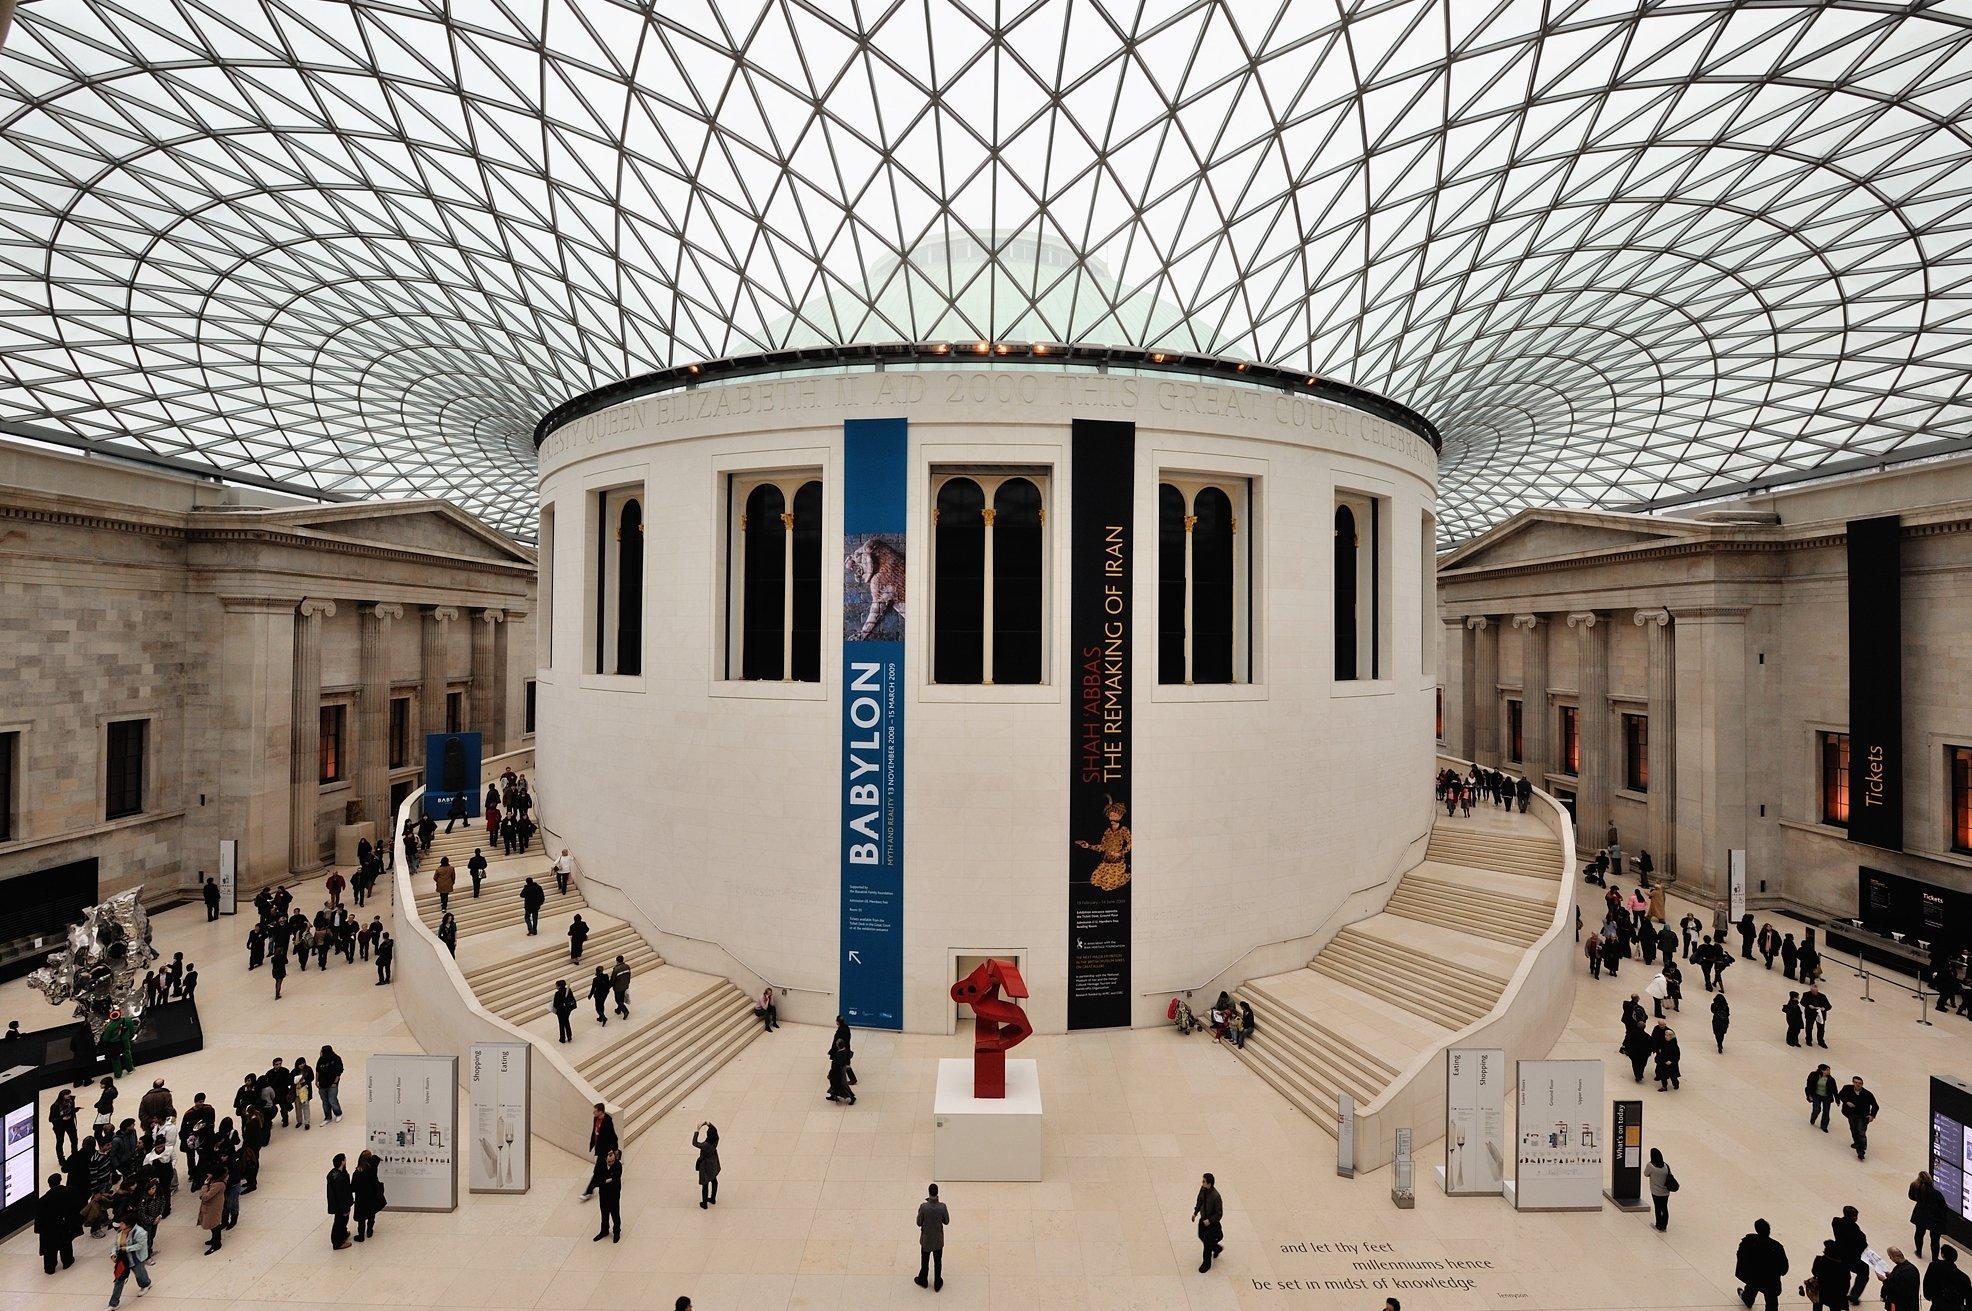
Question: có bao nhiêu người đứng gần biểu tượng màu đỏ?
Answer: có hai người đứng gần biểu tượng màu đỏ